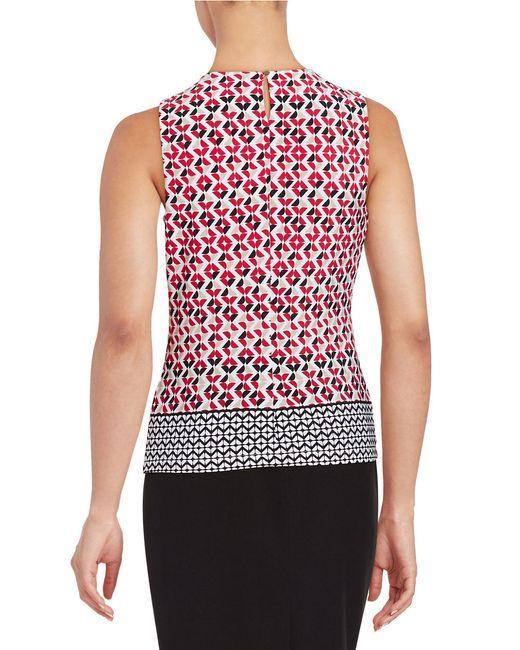
bedrucktes einfaches ärmelloses Shirt für Damen